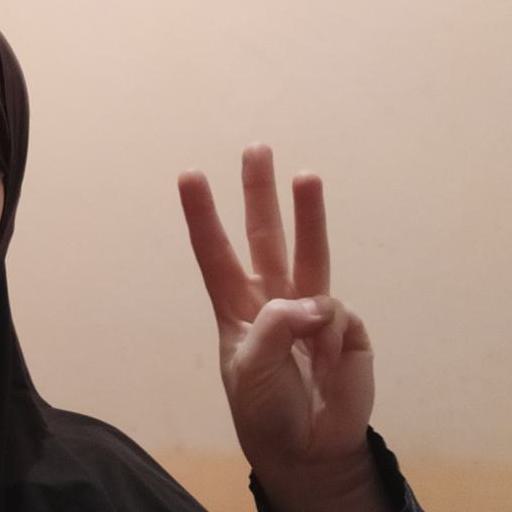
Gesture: three